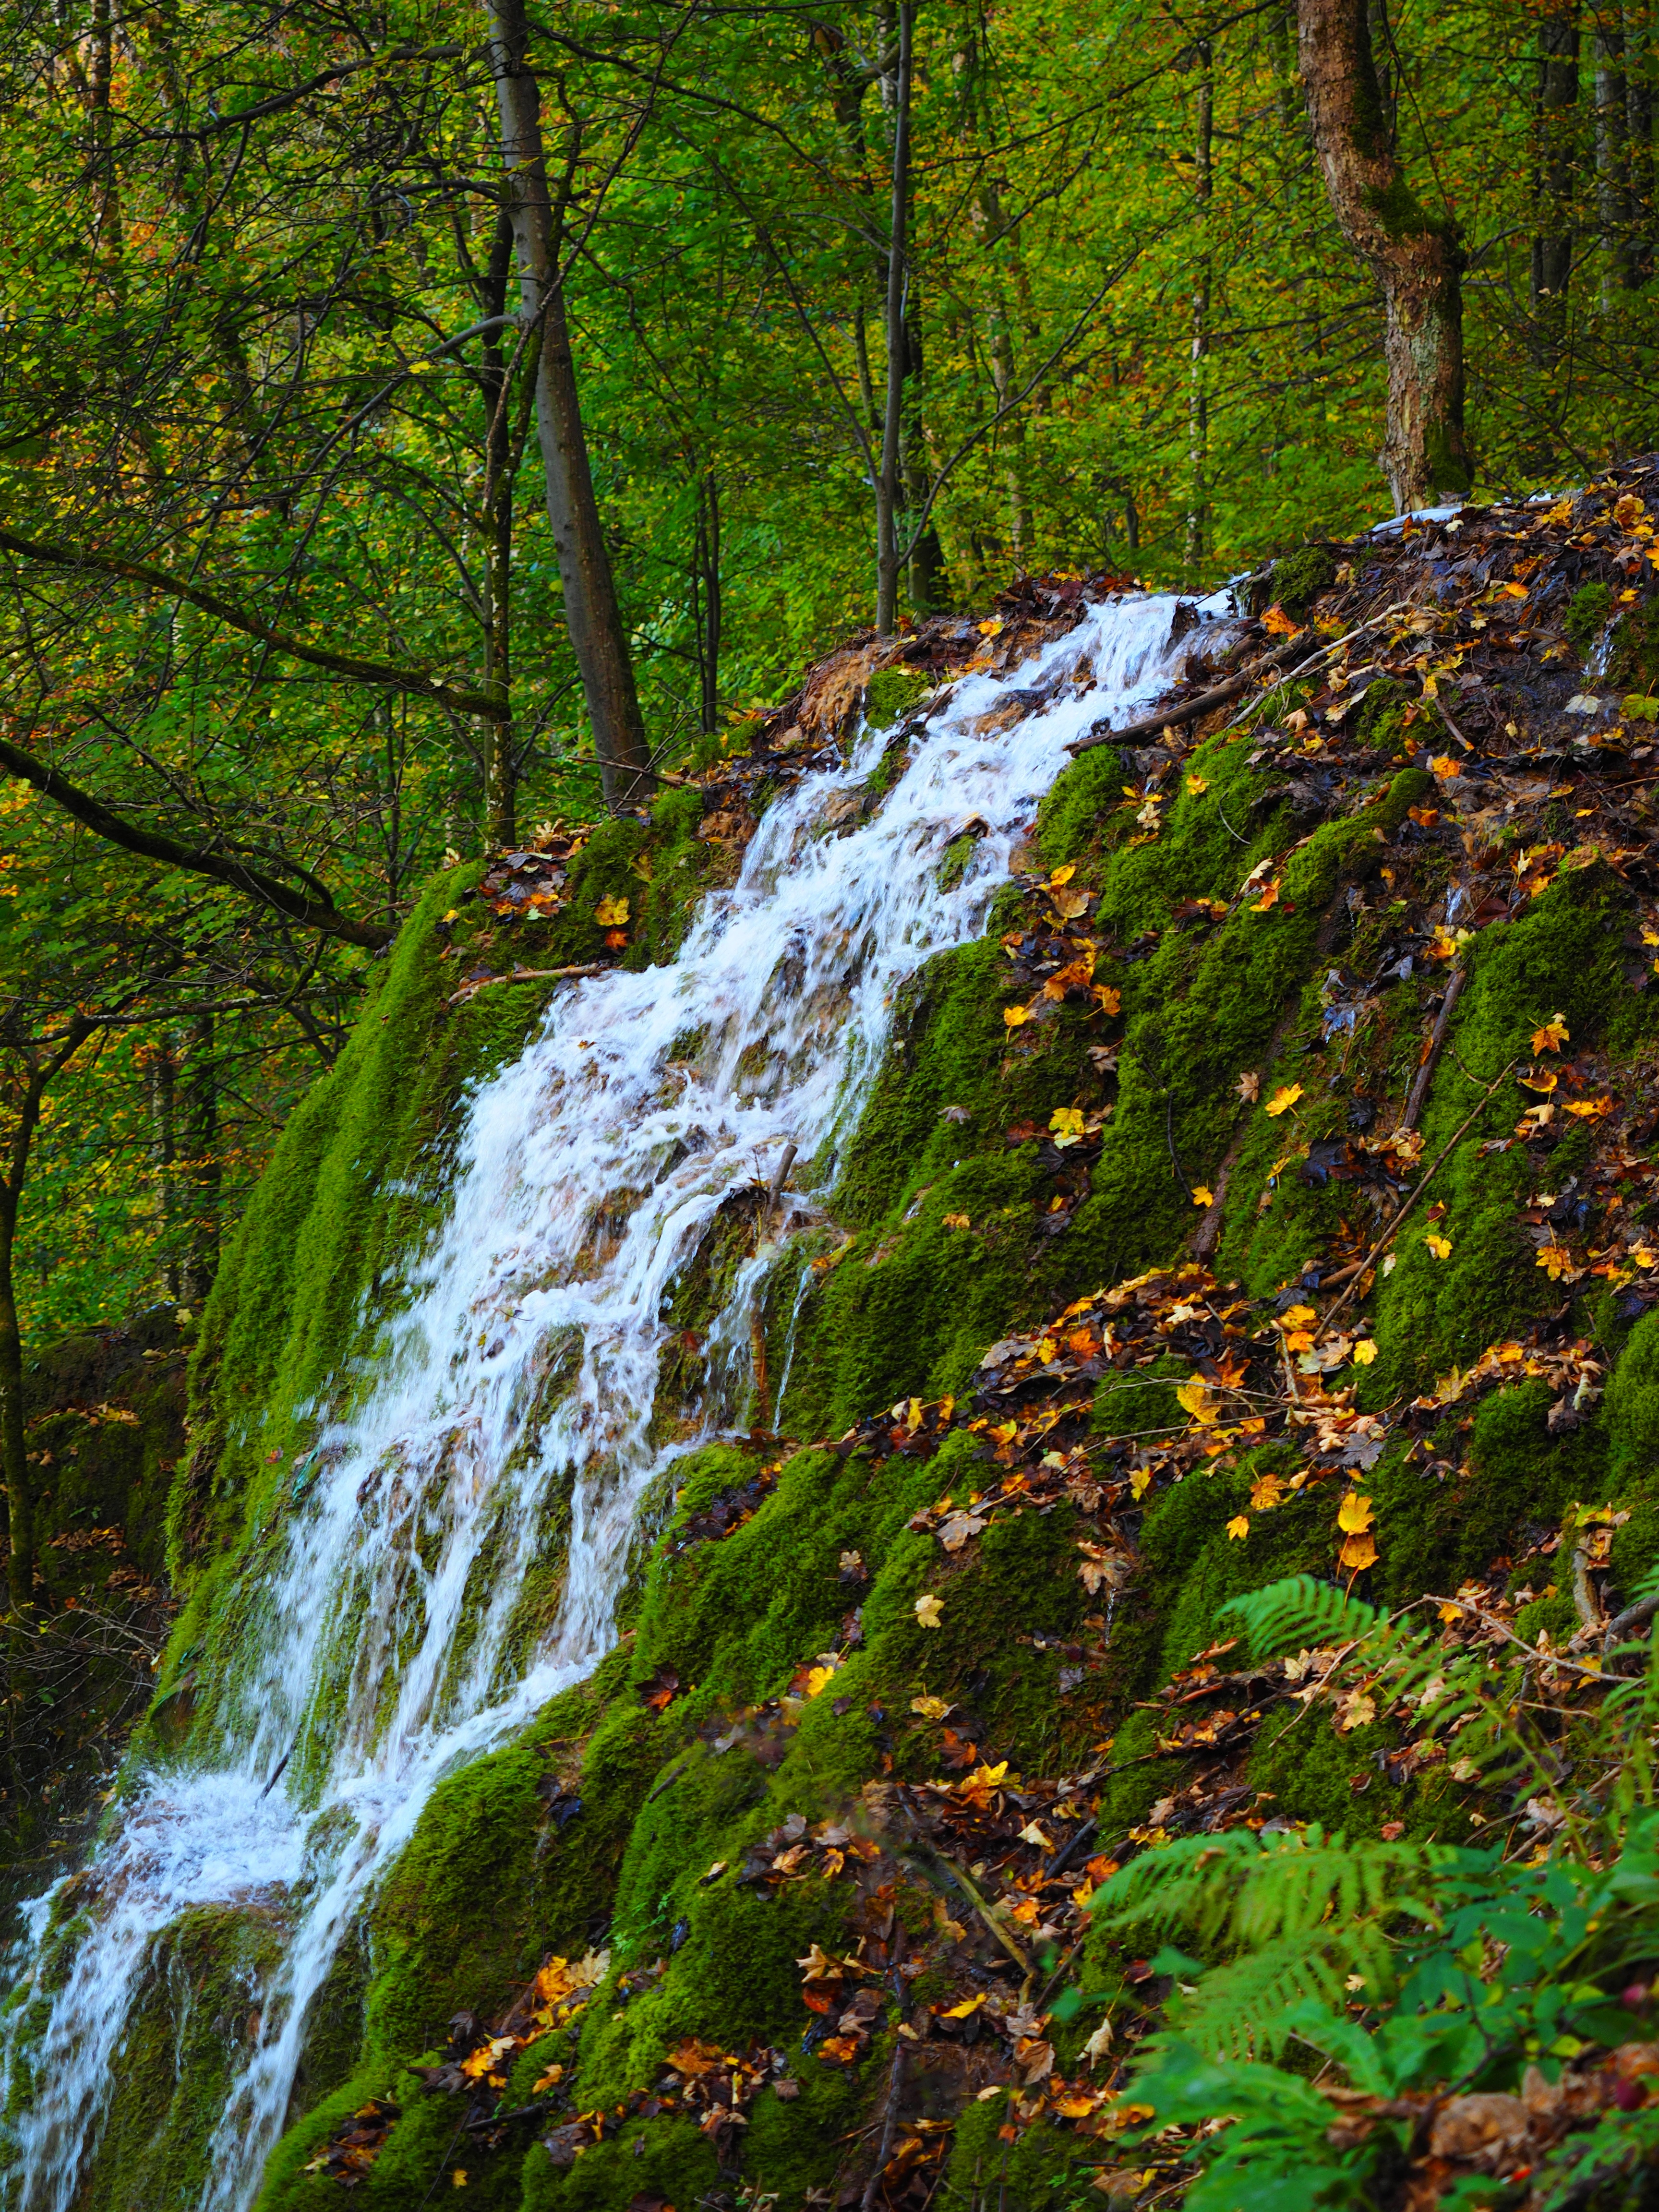
tree, water, nature, forest, waterfall, wilderness, trail, leaf, stream, autumn, season, body of water, vegetation, rainforest, ravine, woodland, habitat, water feature, watercourse, tufa, natural environment, goods steiner waterfalls, kalktuffberg, sinterkalkterrasse